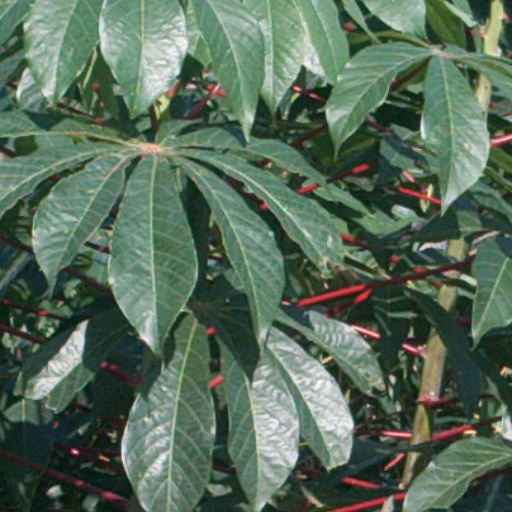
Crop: cassava